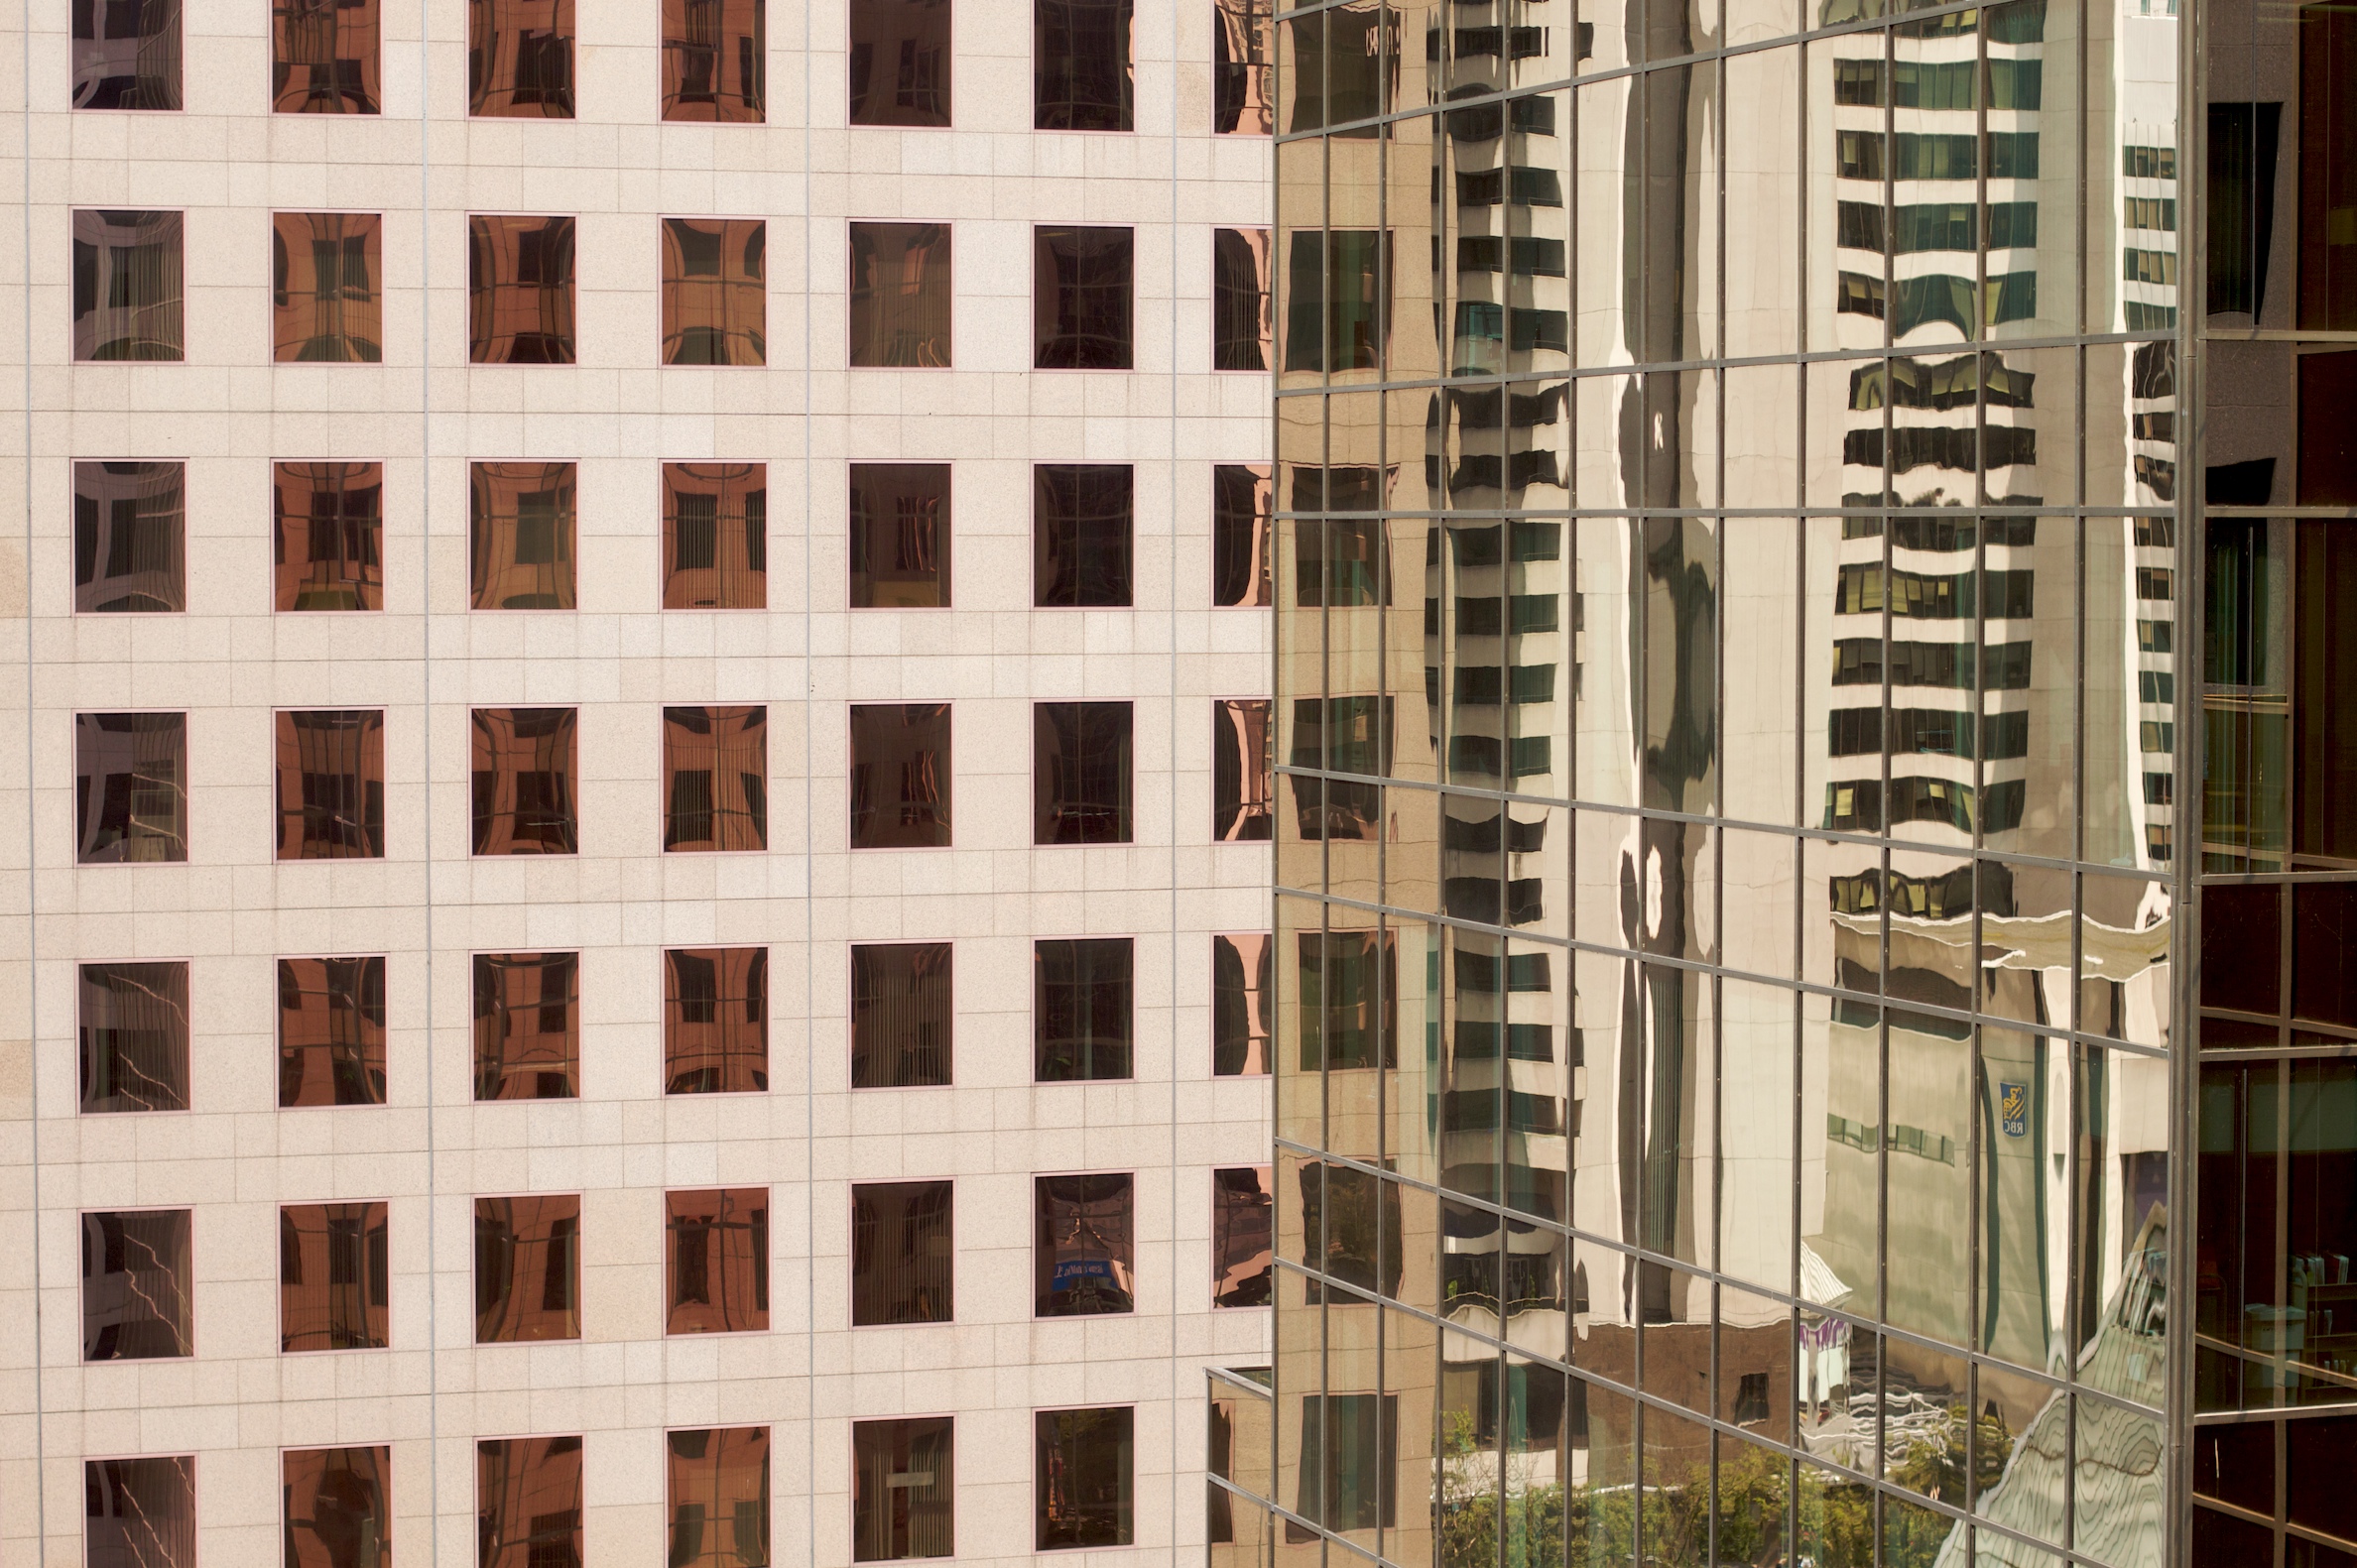
architecture, window, skyscraper, wall, vancouver, facade, brick, apartment, tower block, interior design, condominium, residential area, window covering